Julien (opera)

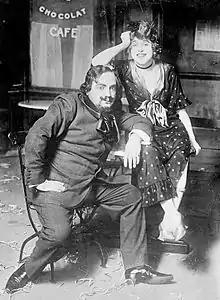
Enrico Caruso as Julien and Geraldine Farrar as Louise in the 1914 Metropolitan Opera production

Julien, ou La vie du poète ("Julien, or The Poet's Life") is a "poème lyrique", or opera, by composer Gustave Charpentier. The work is devised in a prologue and four acts and uses a French libretto by the composer. "Julien" is a sequel to Charpentier's "Louise" (1900) and describes the artistic aspirations of Louise's suitor Julien. The opera premiered in Paris at the Salle Favart on 4 June 1913.